Physics-informed neural networks

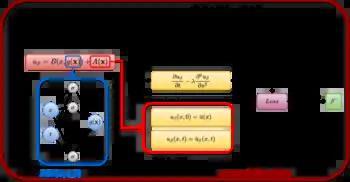
X-TFC framework scheme for PDE solution learning

In the PINN framework, initial and boundary conditions are not analytically satisfied, thus they need to be included in the loss function of the network to be simultaneously learned with the differential equation (DE) unknown functions. Having competing objectives during the network's training can lead to unbalanced gradients while using gradient-based techniques, which causes PINNs to often struggle to accurately learn the underlying DE solution. This drawback is overcome by using functional interpolation techniques such as the Theory of functional connections (TFC)'s constrained expression, in the Deep-TFC framework, which reduces the solution search space of constrained problems to the subspace of neural network that analytically satisfies the constraints. A further improvement of PINN and functional interpolation approach is given by the Extreme Theory of Functional Connections (X-TFC) framework, where a single-layer Neural Network and the extreme learning machine training algorithm are employed. X-TFC allows to improve the accuracy and performance of regular PINNs, and its robustness and reliability are proved for stiff problems, optimal control, aerospace, and rarefied gas dynamics applications.